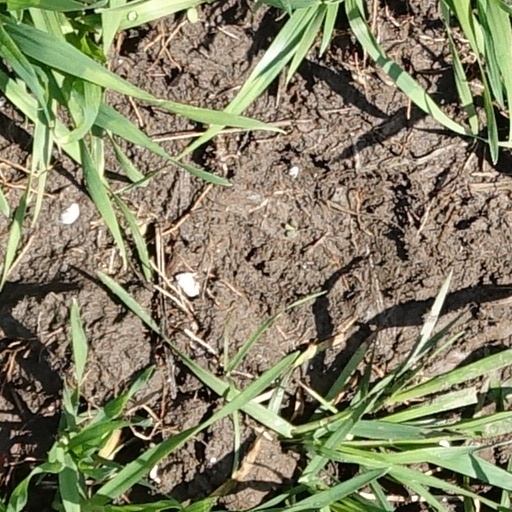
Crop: wheat